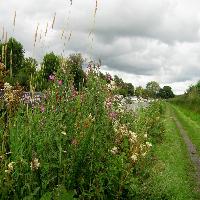
Weather: cloudy or overcast